University of North Carolina at Charlotte

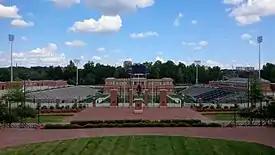
Entrance 3 of Jerry Richardson Stadium on the campus of UNC Charlotte

Charlotte's Division I FCS football team kicked off in 2013. It plays at Jerry Richardson Stadium, which holds approximately 15,000 people and can be expanded to hold up to 40,000 people. Its first game was a 52–7 victory against Campbell University on August 31, 2013.